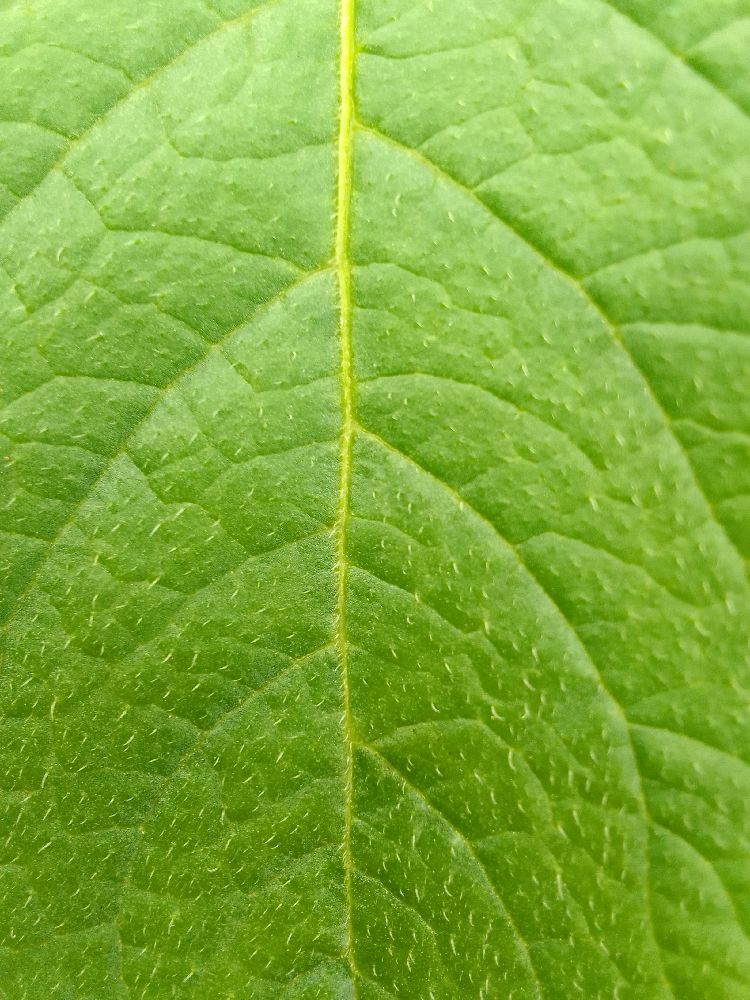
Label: Healthy